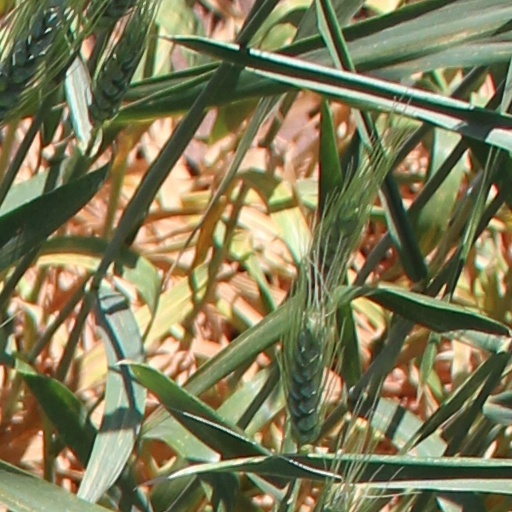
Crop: wheat